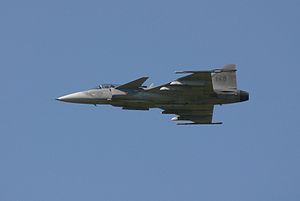
Saab JAS 39 Gripen
Svensk JAS 39 Gripen
Saab JAS 39 Gripen er et moderne svenskbygget kampfly.